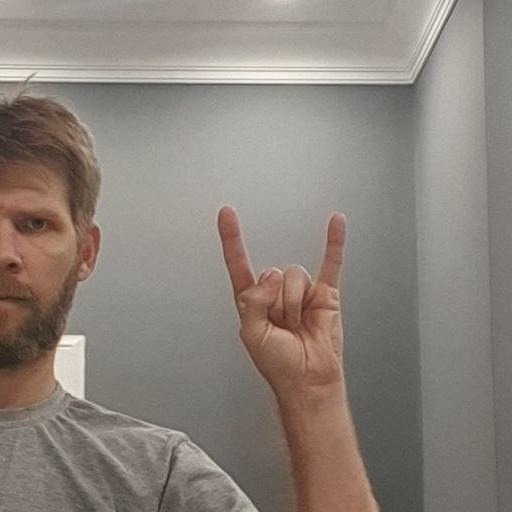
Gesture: rock